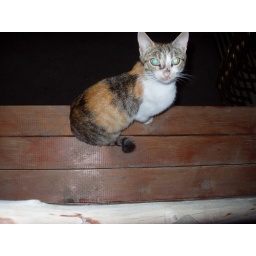
one of the many cats hanging around on the beach trying to scrounge dinner off us...